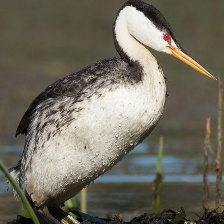
Species: CLARKS GREBE
Scientific name: AECHMOPHORUS CLARKII